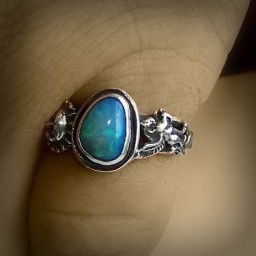
Andromeda's Ring The lovers ring, blue green opal solid stone, set in sterling silver .